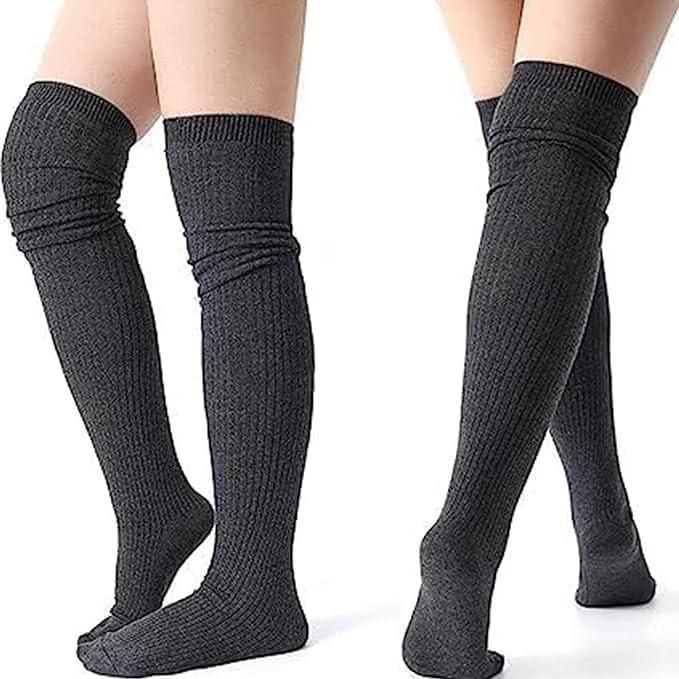
Full Length Warm Socks For Women
Brand: fd7v7b-eu
Product Name: Full Length Warm Socks For Women Package Contains: Pack of 1 Combo: Pack of 1 Color: Assorted LBH: 28*12*30 Centimeters Weight: 200 gm Winter Socks For Women & Girls Full Length Knee Size Wool Stripe Warm Thigh High Boot Cuffs Socks For Regular use
Category: Apparel & Accessories > Clothing > Socks > Heel Socks